Interventional radiology

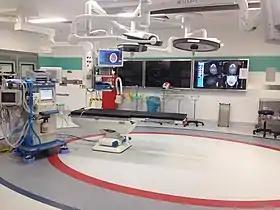
An interventional radiology suite where biopsy, diagnosis or therapies are precisely guided with real-time fluoroscopy

Interventional radiology (IR) is a medical specialty that performs various minimally-invasive procedures using medical imaging guidance, such as x-ray fluoroscopy, computed tomography, magnetic resonance imaging, or ultrasound. IR performs both diagnostic and therapeutic procedures through very small incisions or body orifices. Diagnostic IR procedures are those intended to help make a diagnosis or guide further medical treatment, and include image-guided biopsy of a tumor or injection of an imaging contrast agent into a hollow structure, such as a blood vessel or a duct. By contrast, therapeutic IR procedures provide direct treatment—they include catheter-based medicine delivery, medical device placement (e.g., stents), and angioplasty of narrowed structures.